Severn Bridge

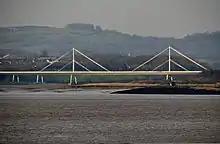
The Wye Bridge

The Severn Bridge is close to the former Aust Ferry. The bridge is a suspension bridge of conventional design, with the deck supported by two main cables slung between two steel towers. In 1966 the cables supporting the bridge deck were spun from of wire. The main cables are each made up of 8,322 individual wires. An unusual feature of the suspension cables carrying the deck is that they are not vertical, as for most suspension bridges, but rather arranged in a zig-zag fashion, with adjacent mounts closely spaced. The triangulation this offers is a measure to reduce vibration, as is the use of Stockbridge dampers on the cables. The bridge is long, consisting of a central span between the towers and the two side spans. The towers rise to above mean high water and are of hollow box construction. The deck is an orthotropic steel box girder of aerofoil shape with cantilevered cycle tracks and footway supported from the box. The shape of the bridge was determined by the designers Freeman, Fox and Partners following wind tunnel tests for the Forth Road Bridge, after the original wind tunnel model was accidentally destroyed. The sections of the deck were built at Fairfield-Mabey in Chepstow, and each 132 tonne section was then floated down the river before being hoisted into position.